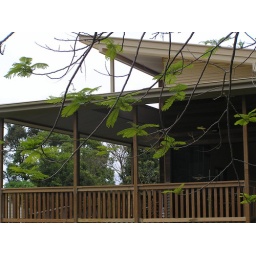
ocean shores solar passive house ,december 2006void over north facing verandah